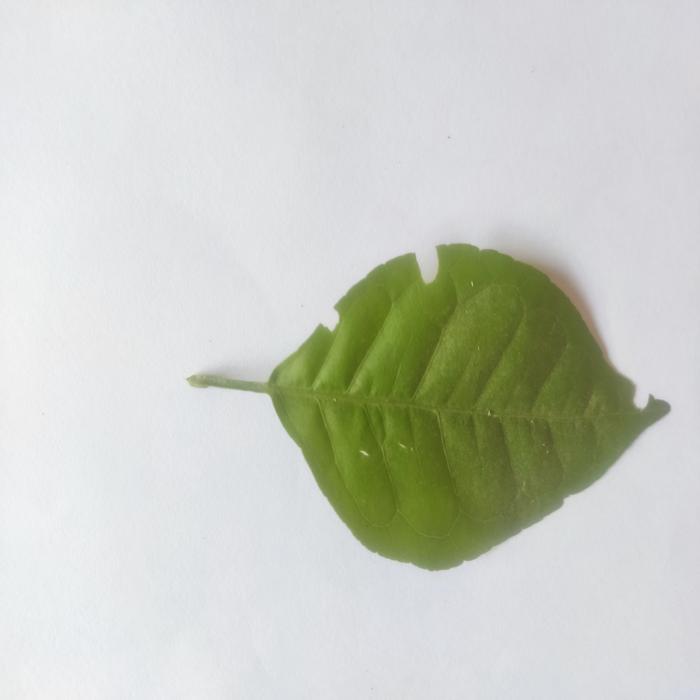
Crop: Aegle Marmelos
Leaf condition: Healthy_Leaf